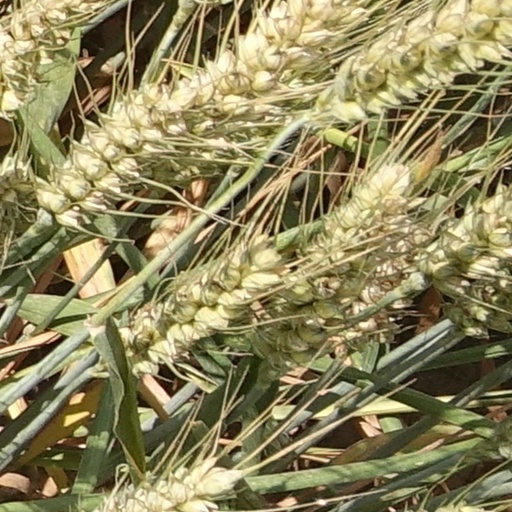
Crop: wheat